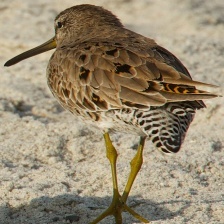
Species: SHORT BILLED DOWITCHER
Scientific name: LIMNODROMUS GRISEUS